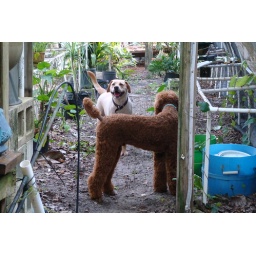
Wesley loves to go into the green house in Mary's yard...here he was playing with Toby, the yellow lab.